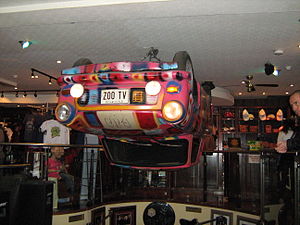
Hard Rock Café
Trabant hænger - omvendt - ned fra loftet som en del af udsmykningen i Hard Rock Cafe i Dublin, Irland
Trabant hænger - på hovedet - ned fra loftet på Hard Rock Cafe i Dublin. 25. april 2011.
Hark Rock Café er en restaurant/café-kæde, som ligger i 50 lande med 134 caféer.